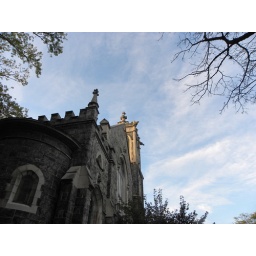
pleasantly creepy old church with a shaft of light on the gargoyle tower (#7 in set)